Brian Keane

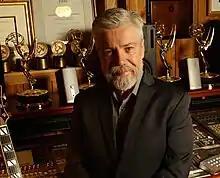
Brian Keane in his home studio in 2018

Brian Keane (born January 18, 1953) is an American composer, music producer, and guitarist. Keane has been described as "a musician's musician, a composer's composer, and one of the most talented producers of a generation" by "Billboard" magazine.